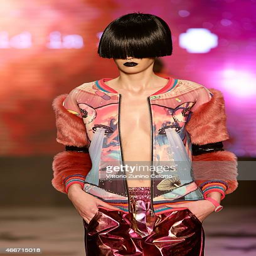
a model walks the runway at the show during mercedes benz fashion week istanbul fw15